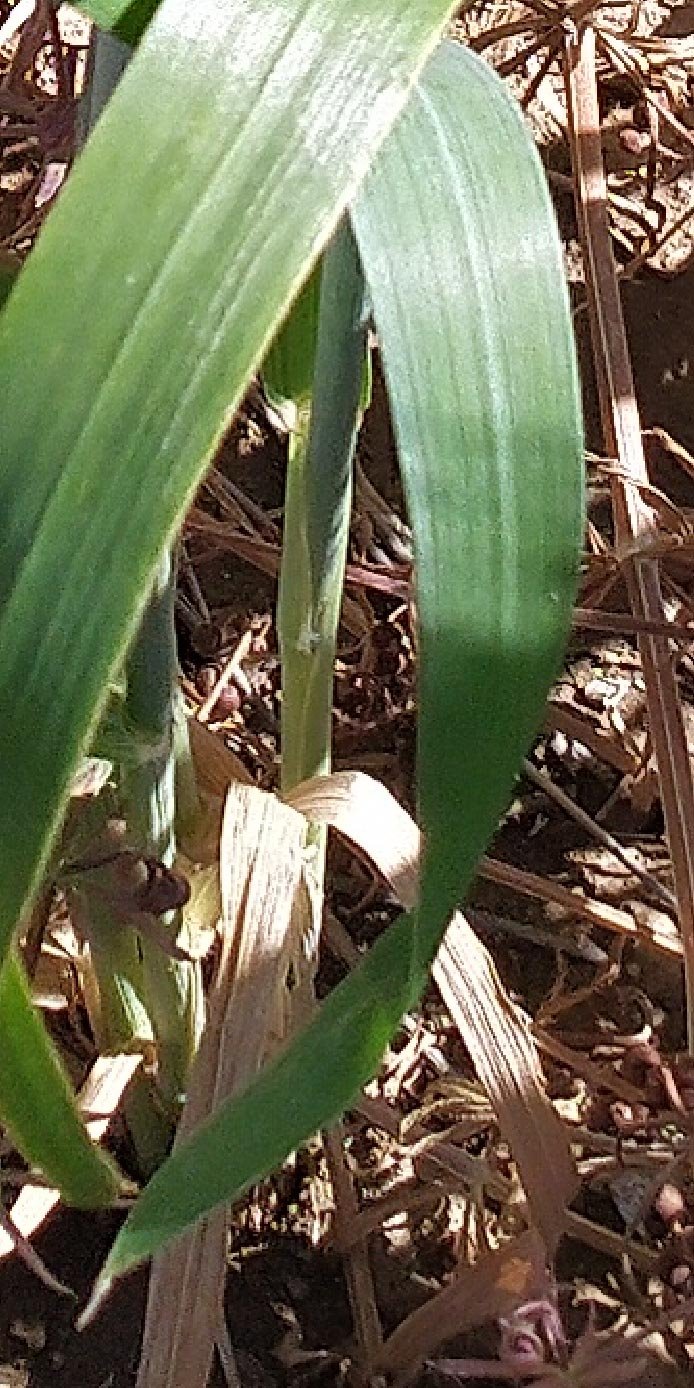
Label: Wheat___Healthy